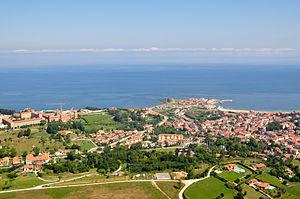
Comillas est une commune espagnole située dans la communauté autonome de Cantabrie.